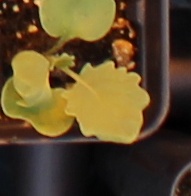
Label: Canola